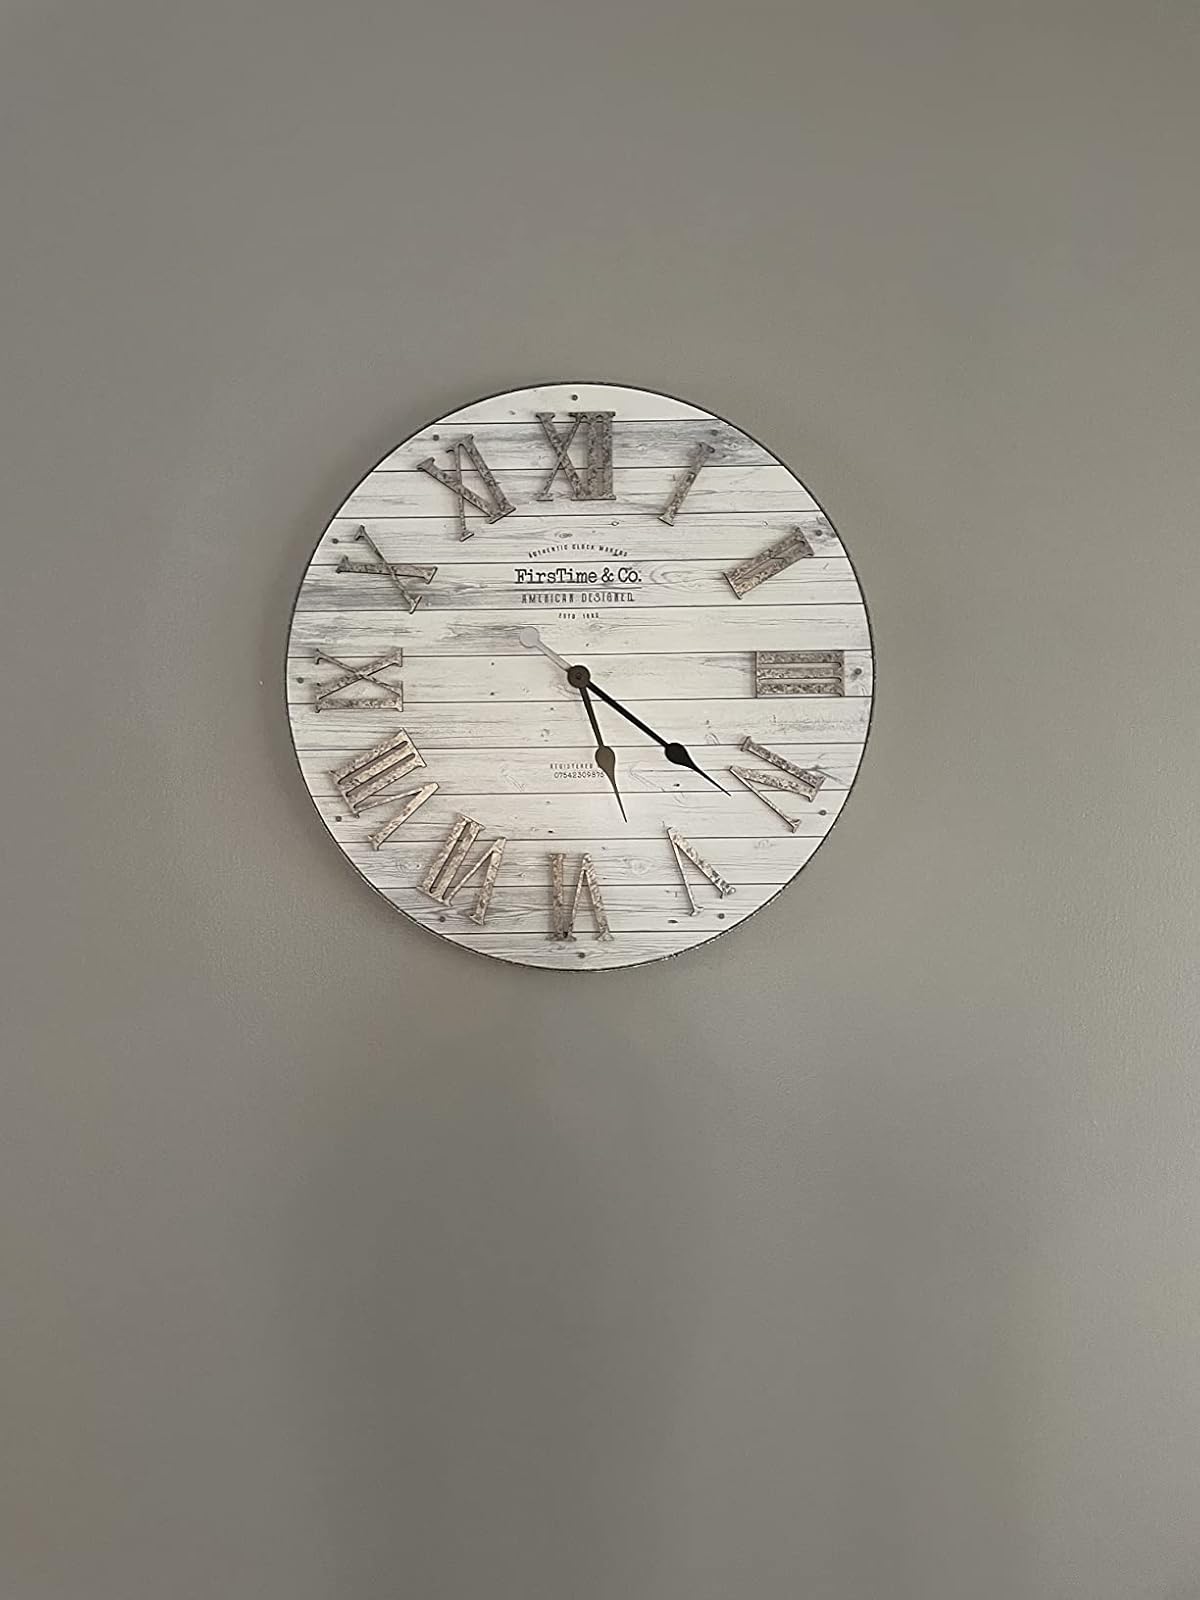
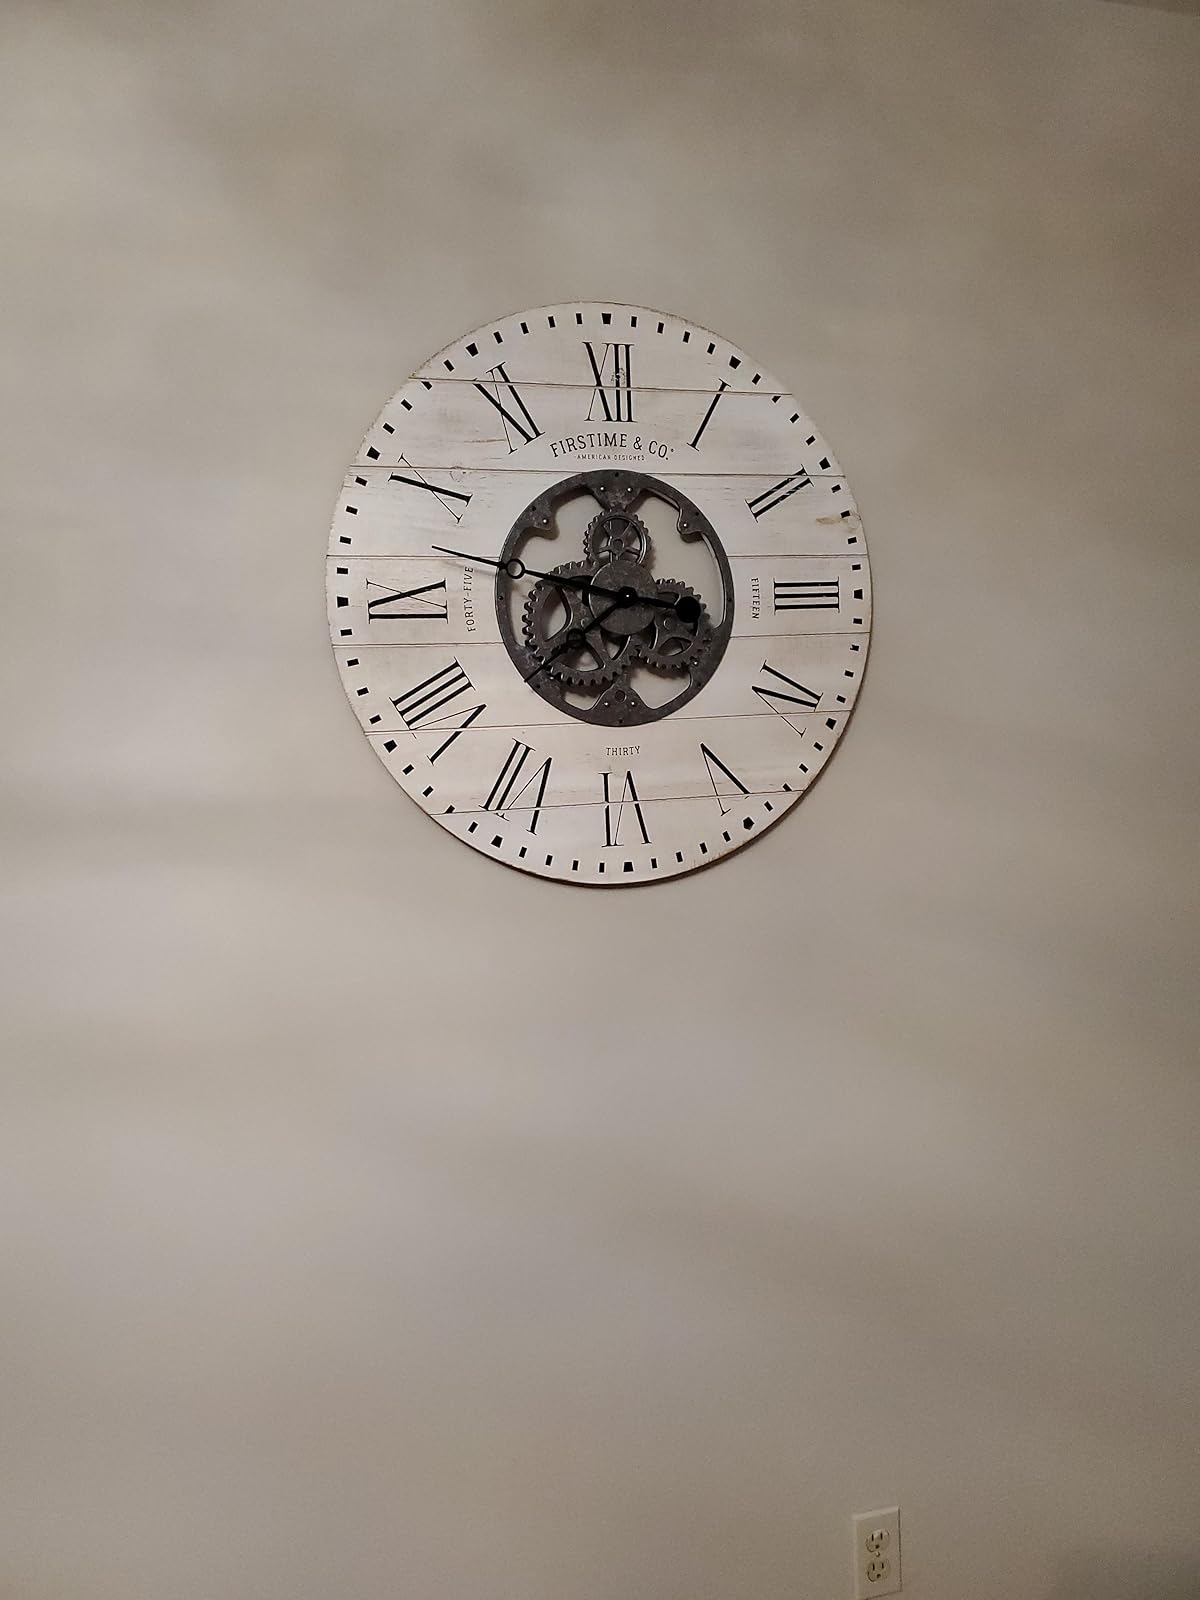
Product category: clock
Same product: no